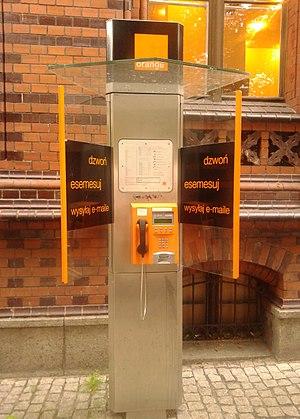
Les relations franco-polonaises désignent les liens, échanges, confrontations, collaborations et rencontres, d’ordre économique, diplomatique, et culturel, qu’ont entretenus hier et entretiennent aujourd’hui la Pologne et la France. Ces relations ont une histoire millénaire, puisque les premiers contacts entre des personnalités publiques relevés dans l'histoire commune des deux pays, remontent au XIᵉ siècle.